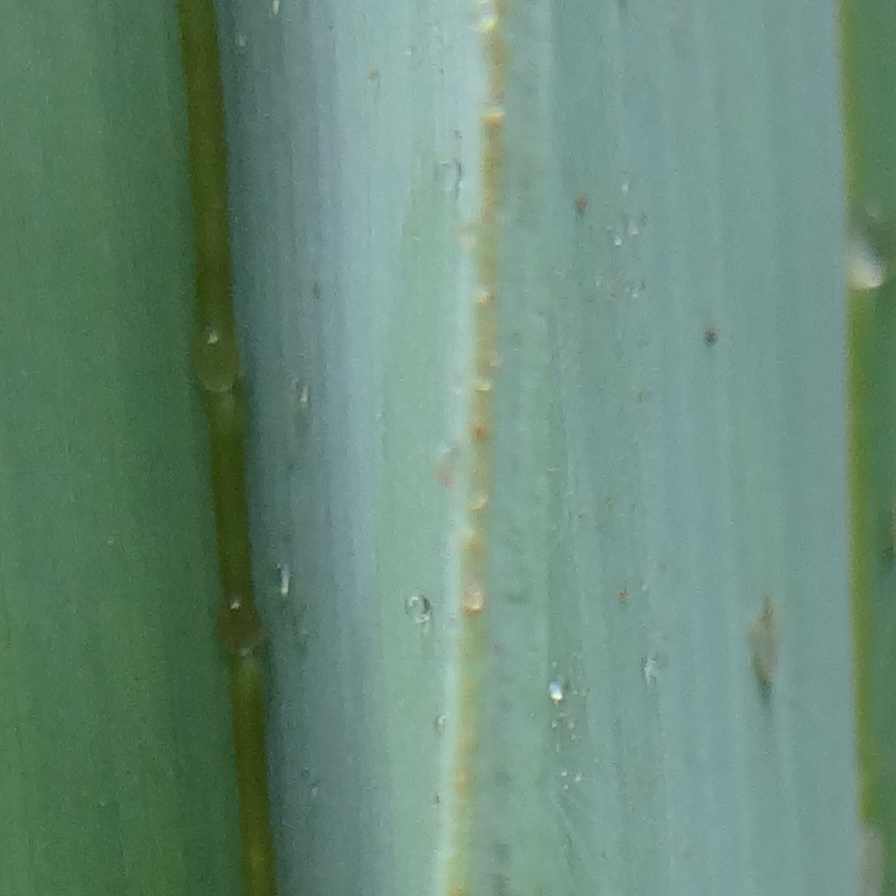
Label: Honey